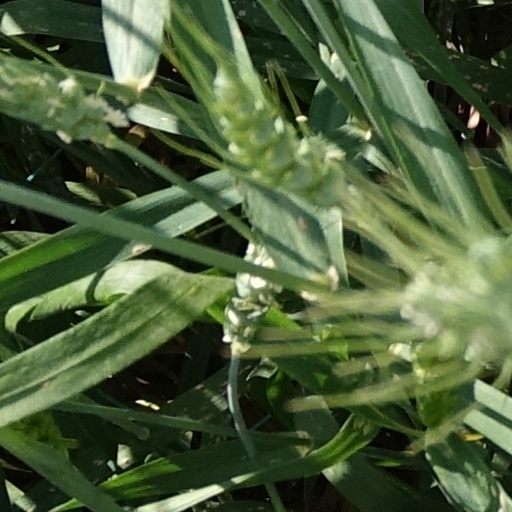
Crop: wheat